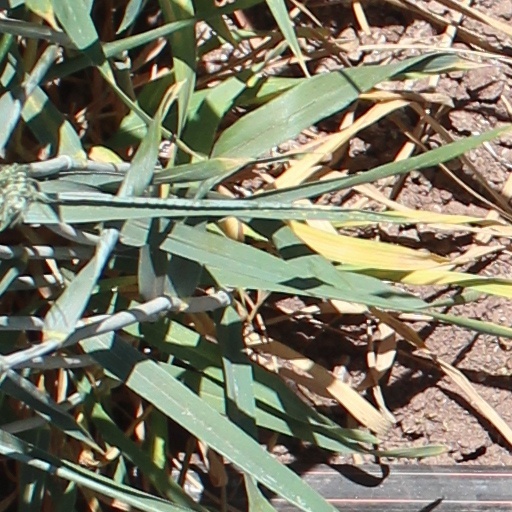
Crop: wheat